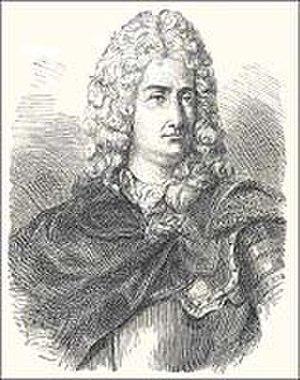
Charles François de Cisternay du Fay, né à Paris le 14 septembre 1698 et mort à Paris le 16 juillet 1739, est un chimiste français, premier intendant du Jardin du Roi, qui distingua en électrostatique l'électricité positive de l'électricité négative.